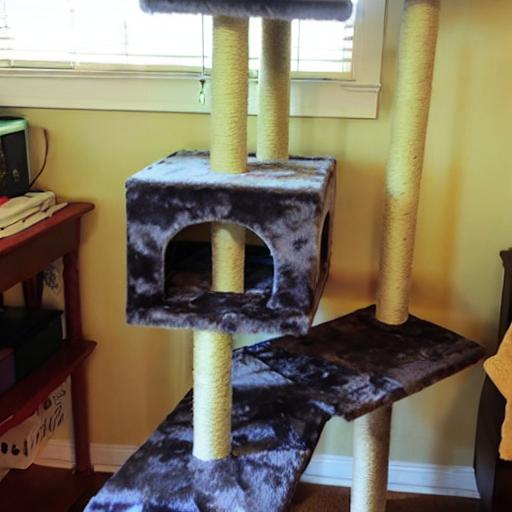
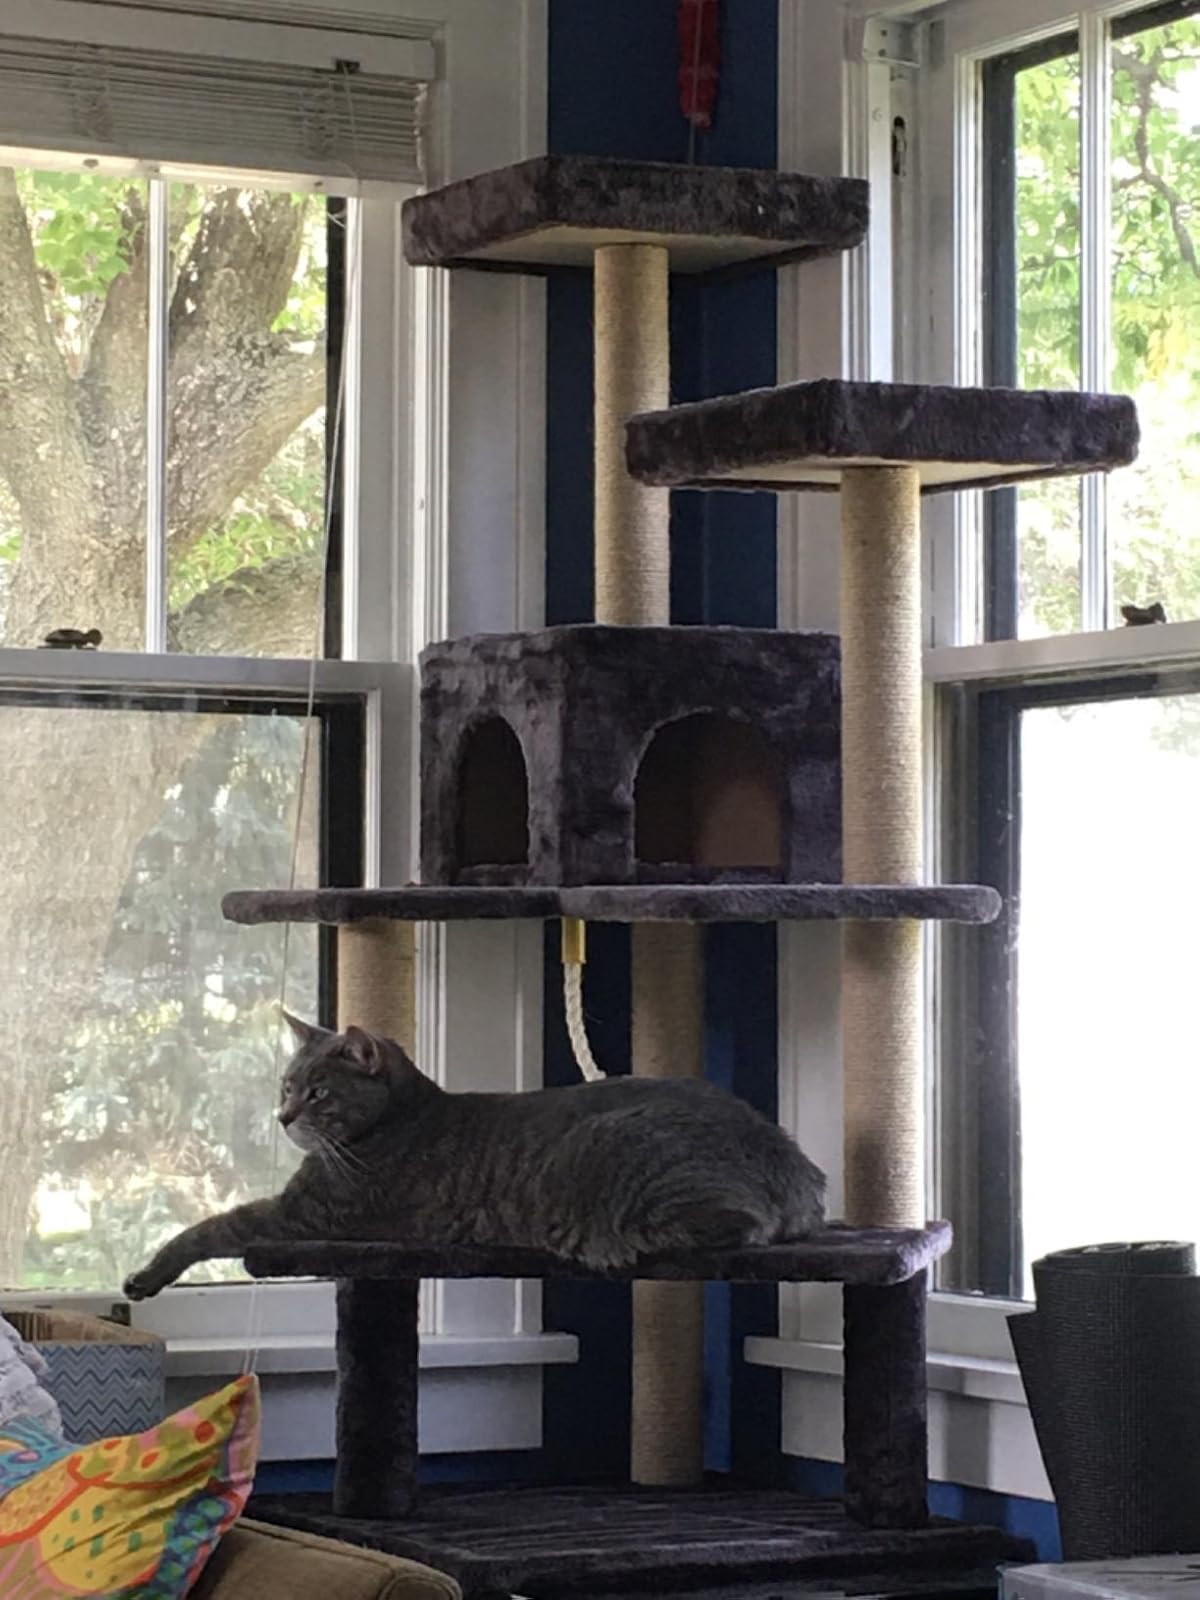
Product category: items_cat tree
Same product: no